Answer in natural language. How many DiningTables are visible in the scene? Choose between the following options: 3, 2, 1, 4 or 0
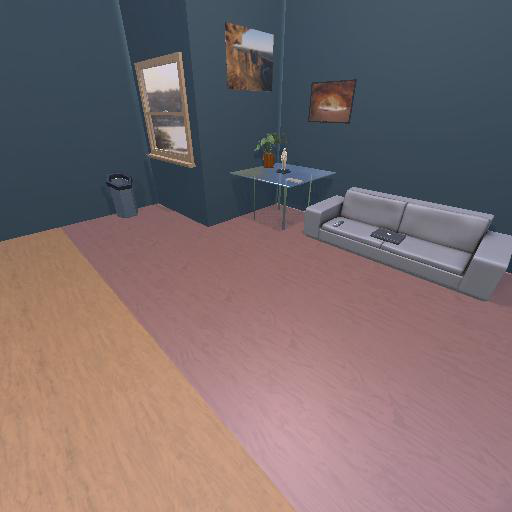
<answer>1</answer>